Vello Salo

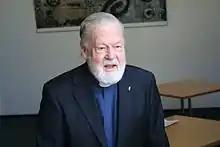
Vello Salo

Vello Salo (until 1945 Endel Vaher; 5 November 1925 Võisiku Parish, Viljandi County – 21 April 2019 Tallinn) was an Estonian Catholic cleric, essayist, translator. He was a notable promoter of Estonian literature in exile. He was a Catholic.